Verkhny Baskunchak

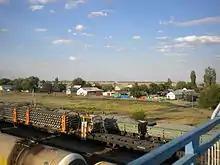
Upper Baskunchak. View of the village from the pedestrian bridge.

Verkhny Baskunchak is an urban-type settlement in Akhtubinsky District of Astrakhan Oblast, Russia. Population: